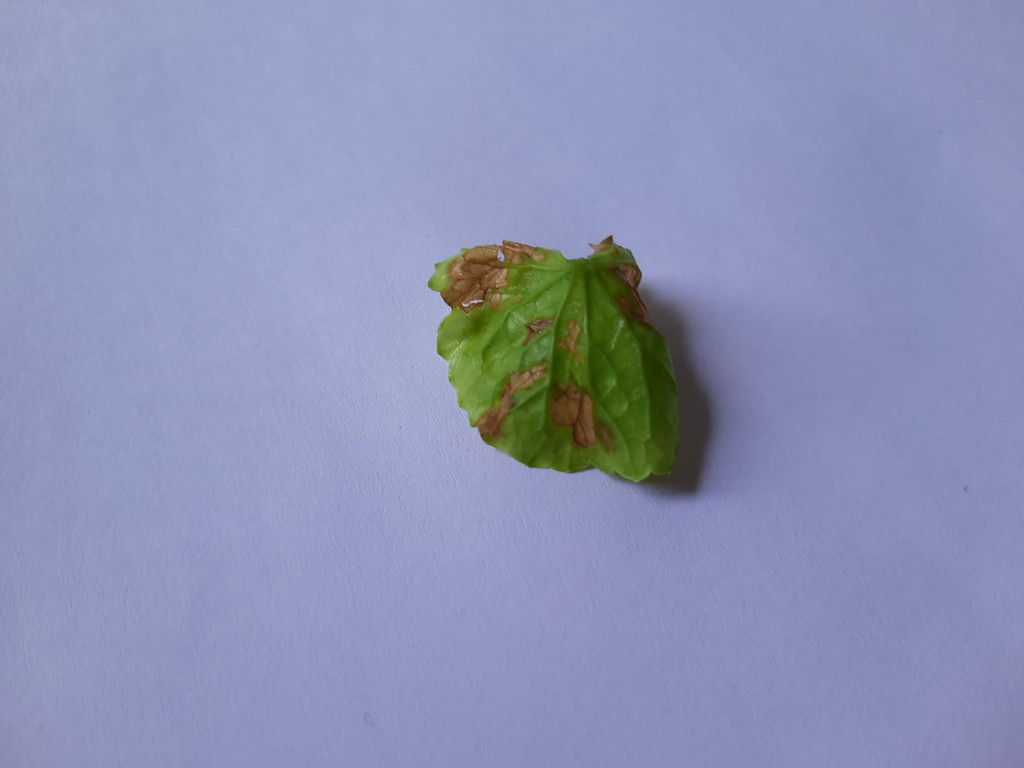
Label: Unhealthy